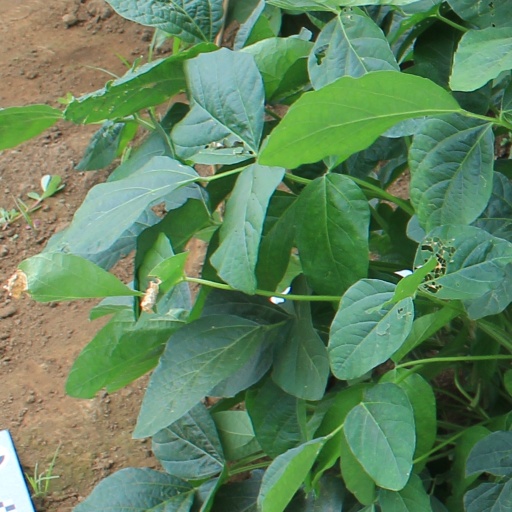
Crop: soybean